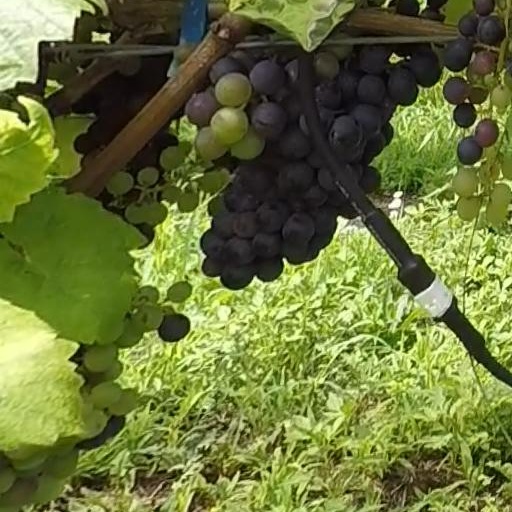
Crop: grape